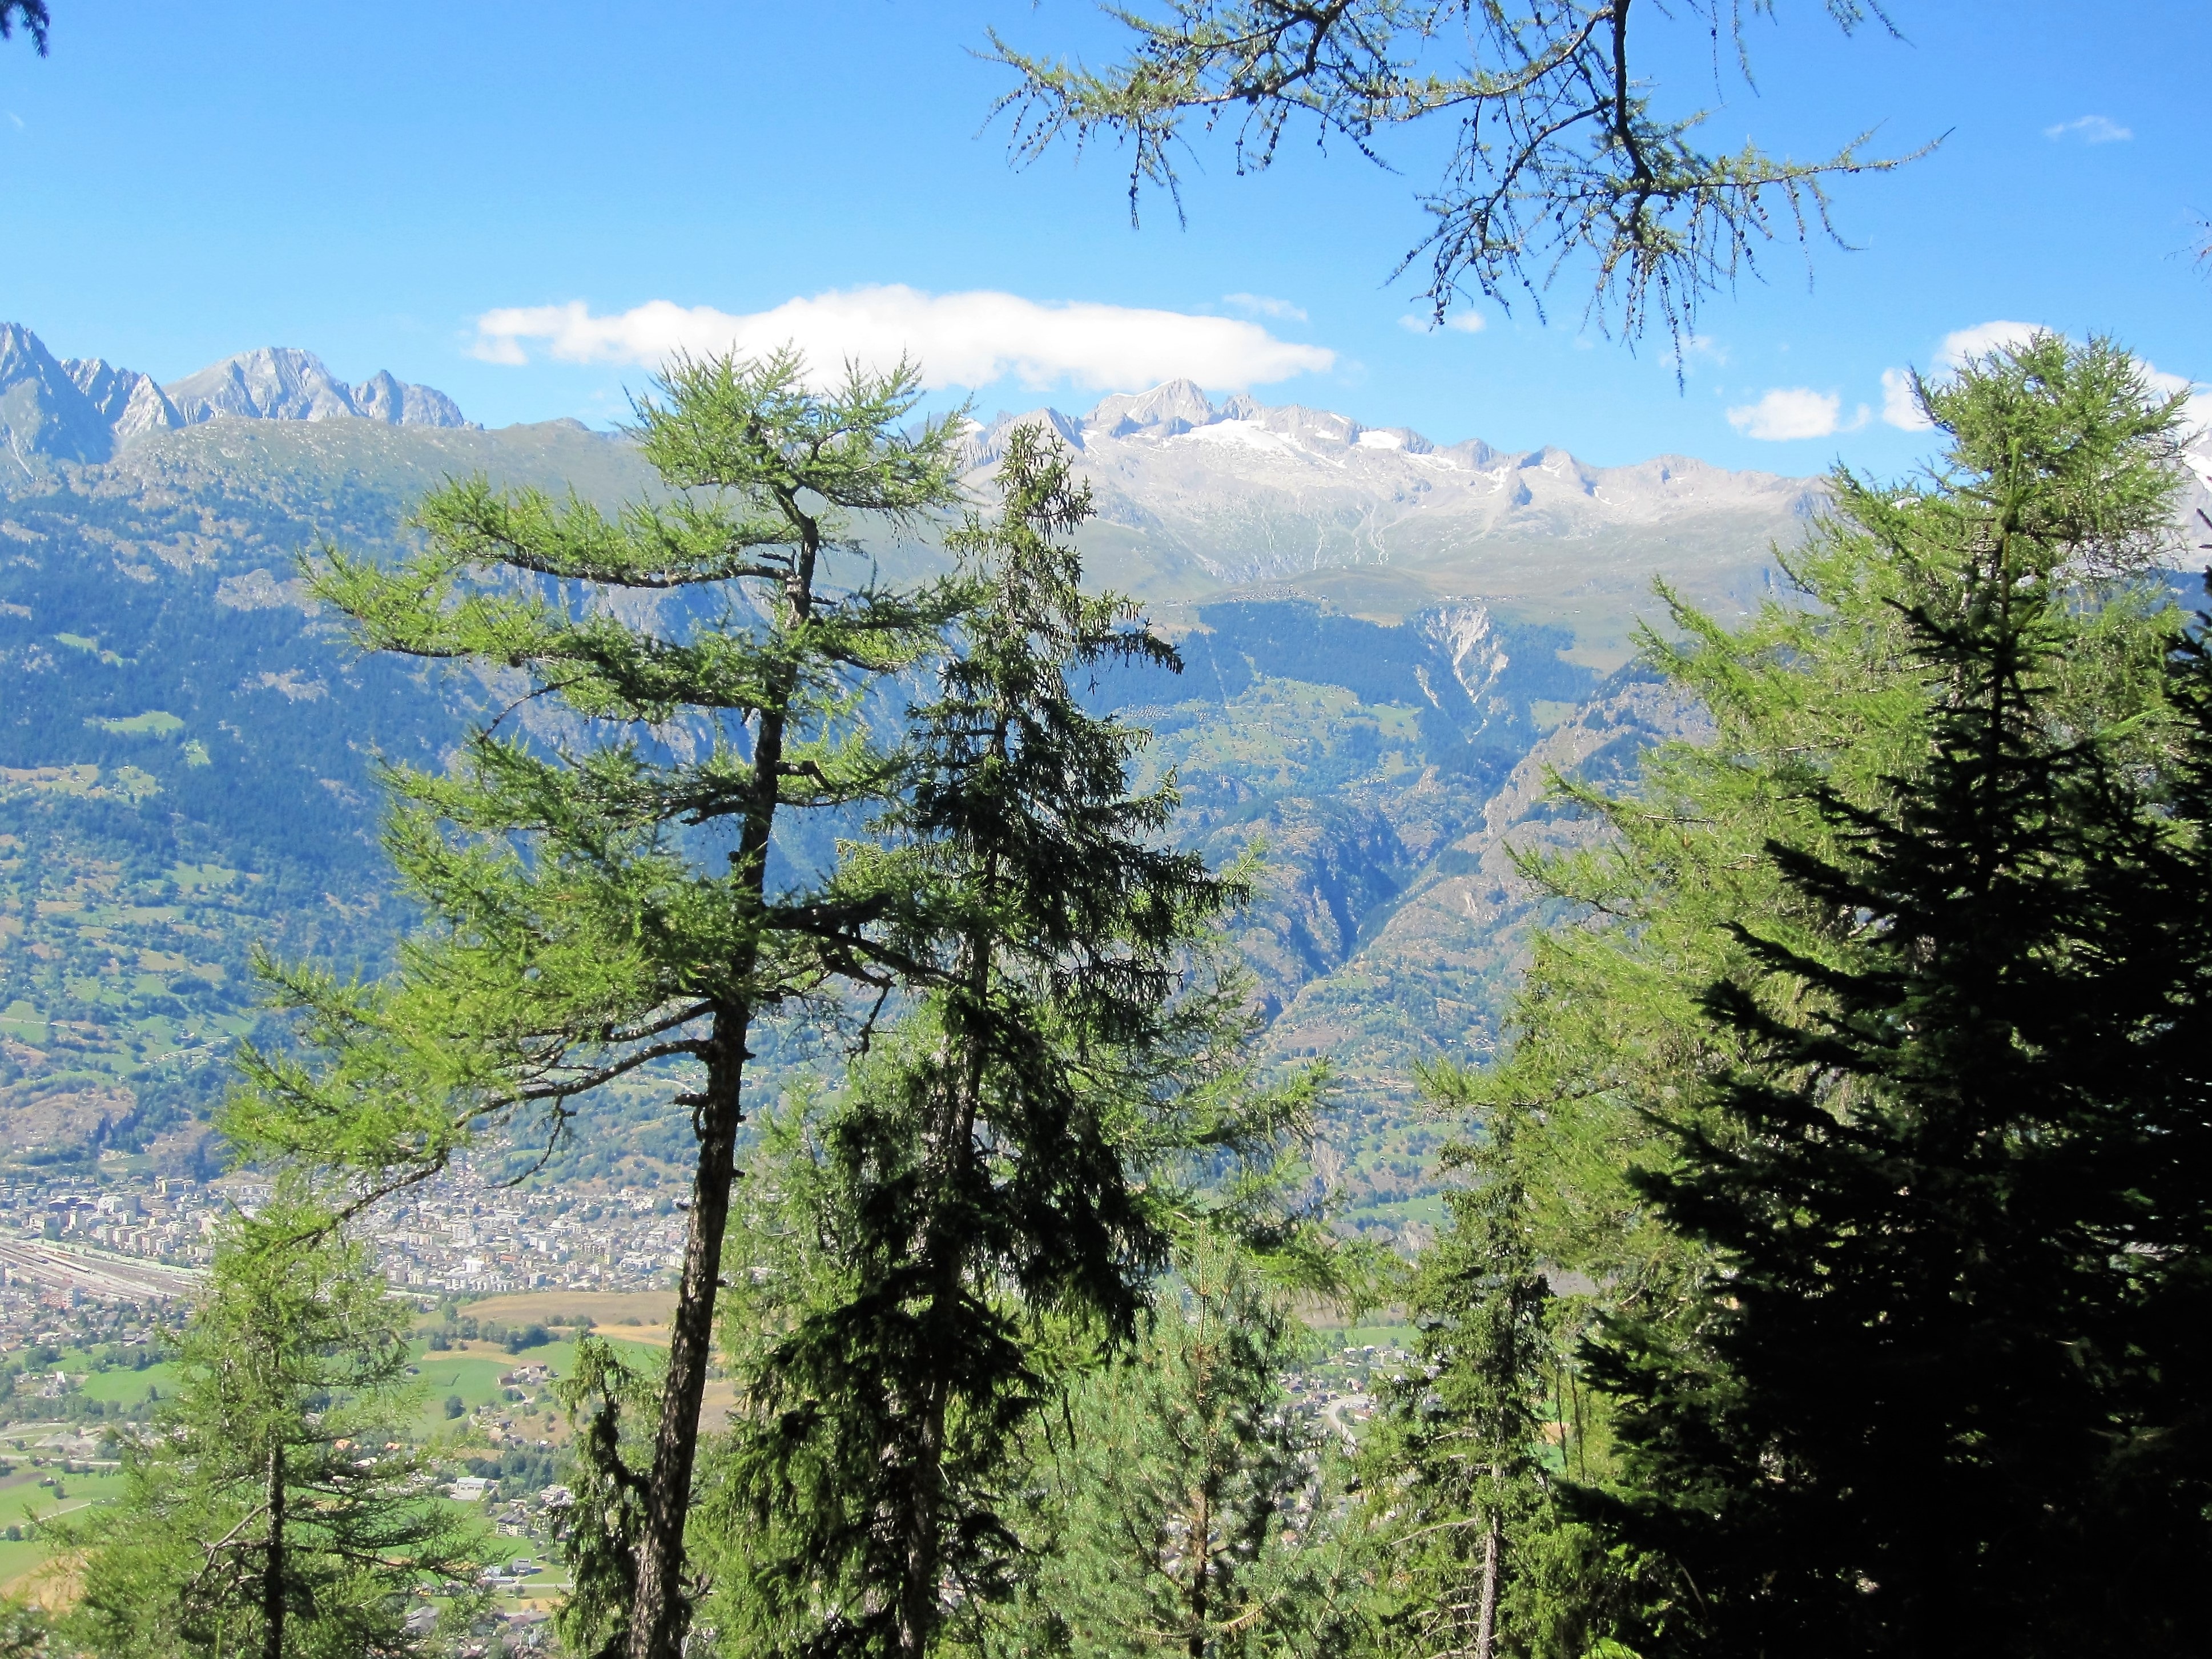
landscape, tree, nature, forest, wilderness, branch, mountain, snow, plant, sky, sport, meadow, wheel, bike, valley, mountain range, panorama, summer, travel, green, high, holiday, alpine, blue, fir, national park, ridge, alp, summit, height, conifer, south, relaxation, spruce, mountains, vegetation, swiss, plateau, switzerland, woodland, habitat, larch, ecosystem, target, recovery, swiss alps, biome, zermatt, matterhorn, old growth forest, natural environment, geographical feature, woody plant, mountainous landforms, temperate broadleaf and mixed forest, temperate coniferous forest, swiss made